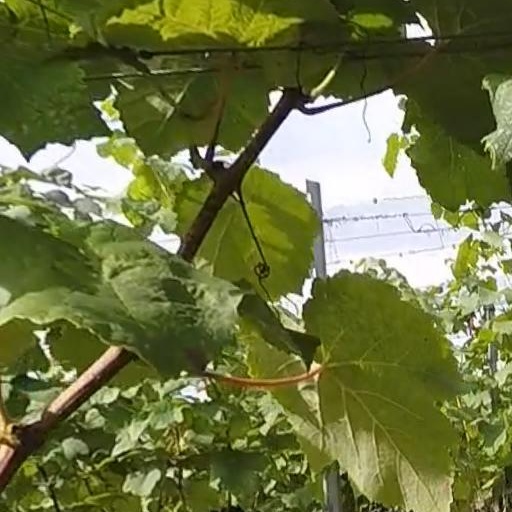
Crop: grape